Battle of Wagram

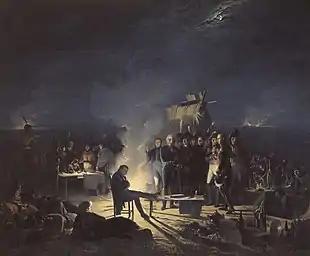
Napoleon in conference with his senior Generals late on 5 July, after the first day of battle.

Archduke Charles of Austria was also planning the next day of battle, at his headquarters in Deutsch-Wagram. Charles was exhausted and had been lightly wounded when he took personal command of a regiment during the critical moments of the battle, but overall he was probably satisfied with the result of the first day of battle. Despite heavy losses (some 6,000 infantrymen) in von Nordmann's Advance Guard, the other formations of the Austrian army were virtually intact. Charles probably noted that, while the enemy managed to deploy on the Marchfeld plain with a surprising speed, all was going according to plan, as it had always been his intention to face them here. Additionally, with the exception of Nordmann's Advance Guard, losses had been relatively moderate and overall the army had fought extremely well. He reckoned that his best option was to take the initiative and, as he later wrote: "seize the only means which could give any prospect of success against the superior enemy, namely to fall on them by surprise on all sides as day broke". Orders for an all-out attack at 04:00 were issued at around midnight and Charles's intention was to take advantage of his much longer battle line (around 18 kilometers long, to the French 10 kilometers long line) and take the enemy in a double envelopment.